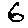
Label: 6